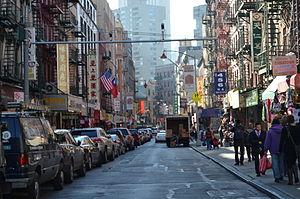
Mott Street est une rue de l'arrondissement de Manhattan à New York, dans les quartiers de Chinatown et Little Italy.